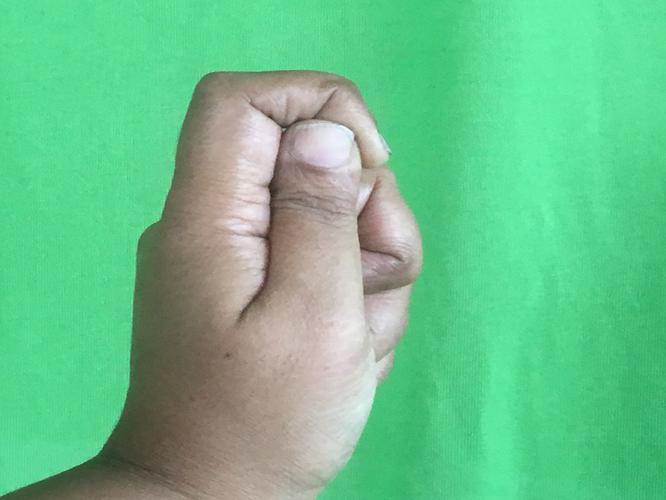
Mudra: Kapith
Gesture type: single_hand